Gudrun

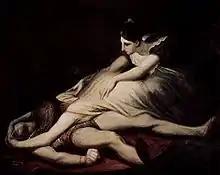
Kriemhild discovers Siegfried's corpse. Painting by Johann Heinrich Füssli, 1817.

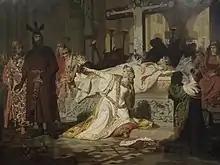
Kriemhild accuses Hagen of murdering Siegfried. Painting by Emil Lauffer, 1879

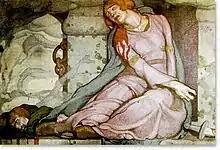
Kriemhild's Death, Karl Schmoll von Eisenwerth, 1911

Gudrun or Kriemhild is the wife of Sigurd/Siegfried and a major figure in Germanic heroic legend and literature. She is believed to have her origins in Ildico, last wife of Attila the Hun, and two queens of the Merovingian dynasty, Brunhilda of Austrasia and Fredegund.